William E. Barber

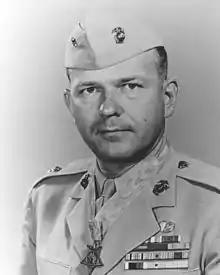

William Earl Barber (November 30, 1919 – April 19, 2002) was a United States Marine Corps colonel. He fought on Iwo Jima during World War II and was awarded the Medal of Honor for his actions in the Battle of Chosin Reservoir during the Korean War.